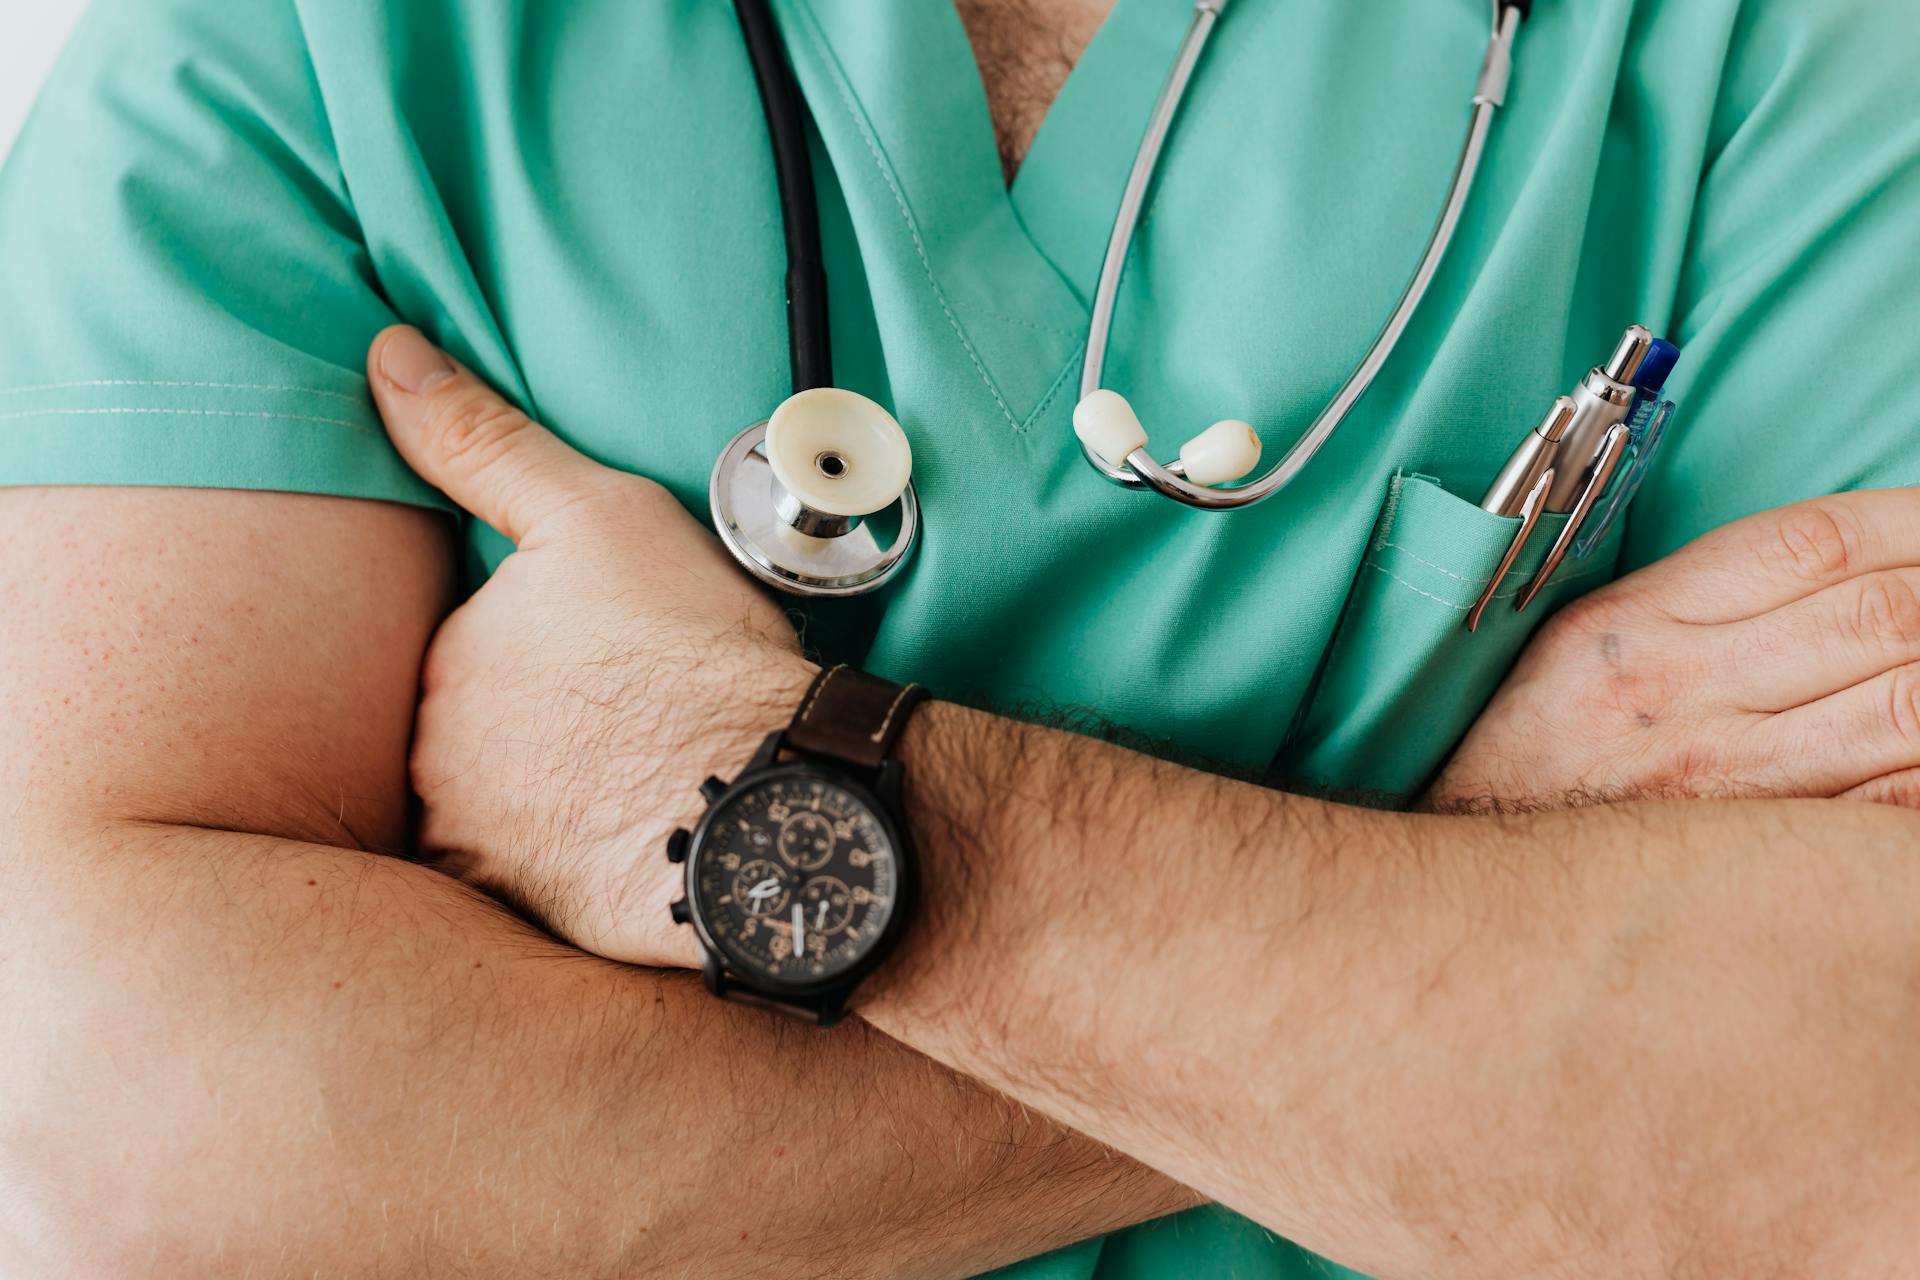
doctor, clothing, watch, hand, outerwear, green, neck, sleeve, finger, gesture, collar, clock, body jewelry, cool, nail, wrist, electric blue, jewellery, t shirt, thumb, bracelet, elbow, font, pattern, button, waist, gadget, Analog watch, fashion accessory, circle, denim, abdomen, sportswear, formal wear, necklace, plaid, uniform, bag, ring